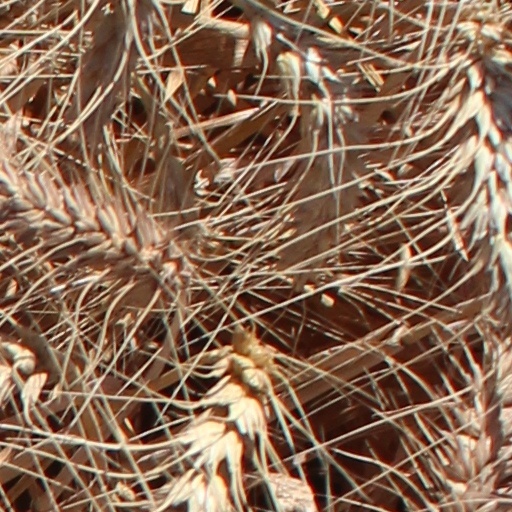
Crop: wheat